Household stone implements in Karnataka

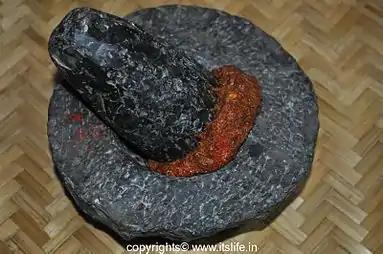

Kutni in the English world is known as a mortar and pestle. They are available in various sizes and shapes. Traditionally they were made of stone. Currently they are made in various sizes and shapes, from materials like iron, steel, brass, alloys, wood, marble stone, granite, or plastic. They are found in almost every household.